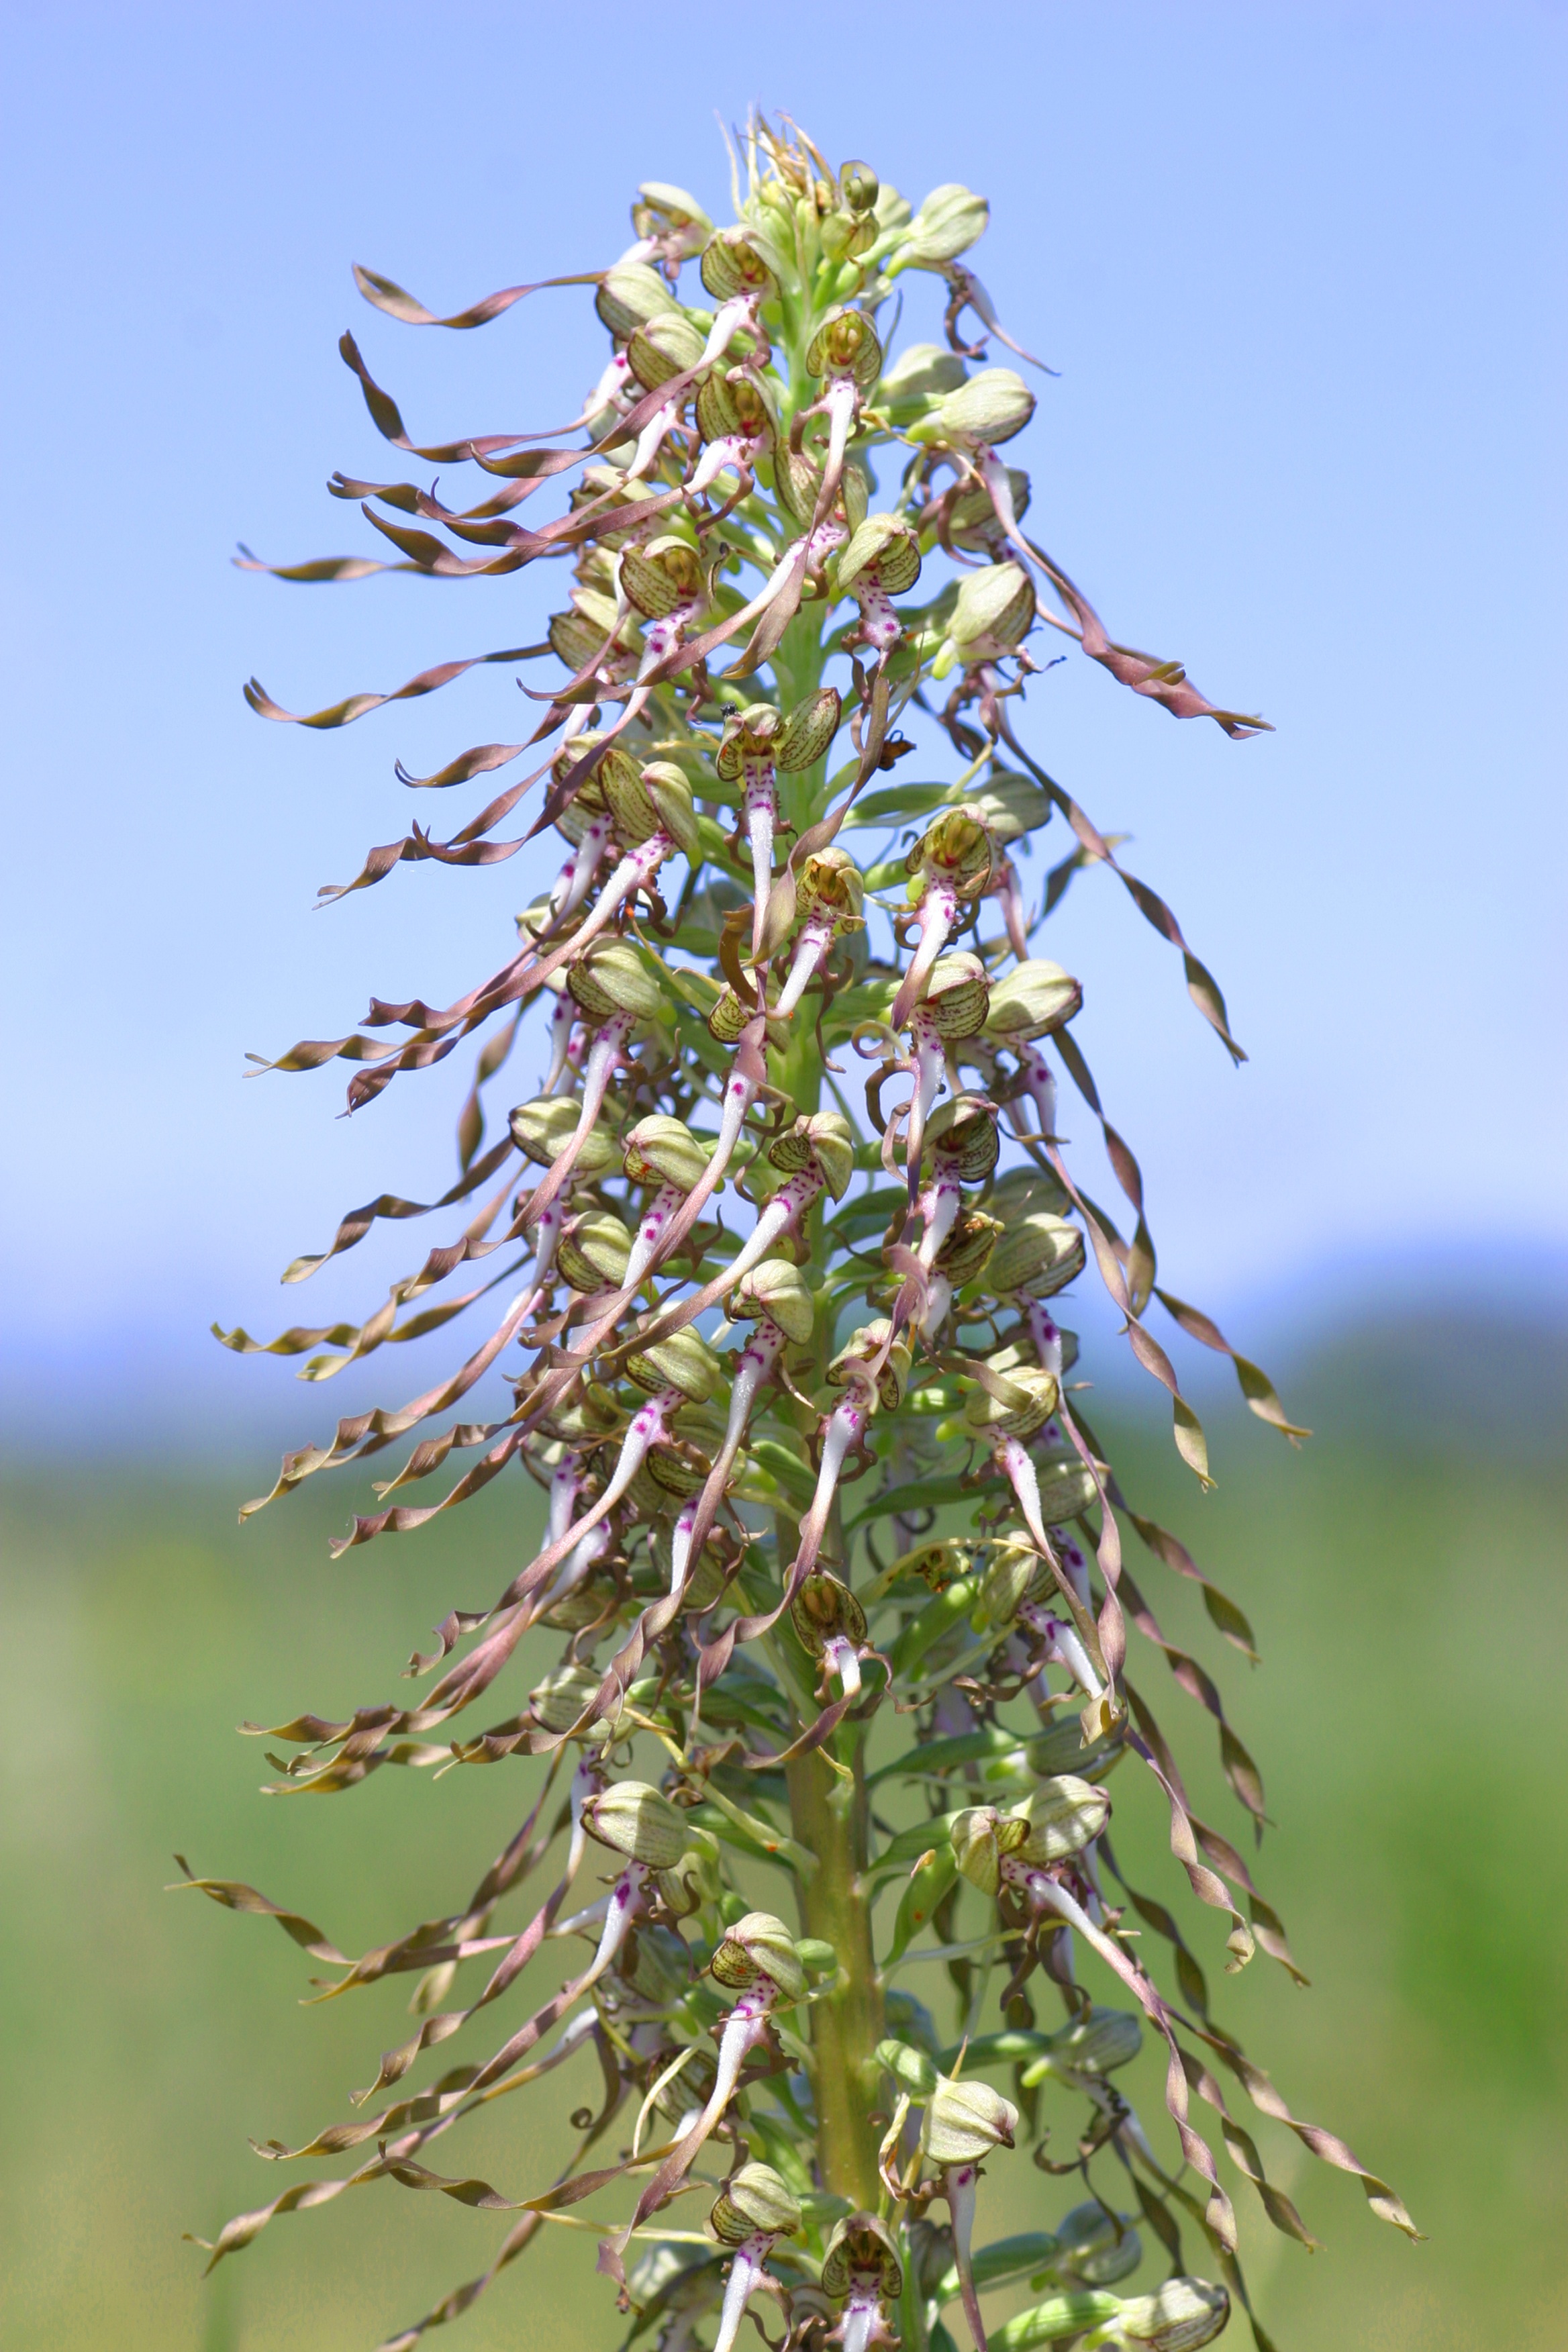
tree, nature, branch, blossom, plant, flower, produce, botany, flora, wildflower, shrub, flowering plant, orchis goat, grass family, woody plant, land plant